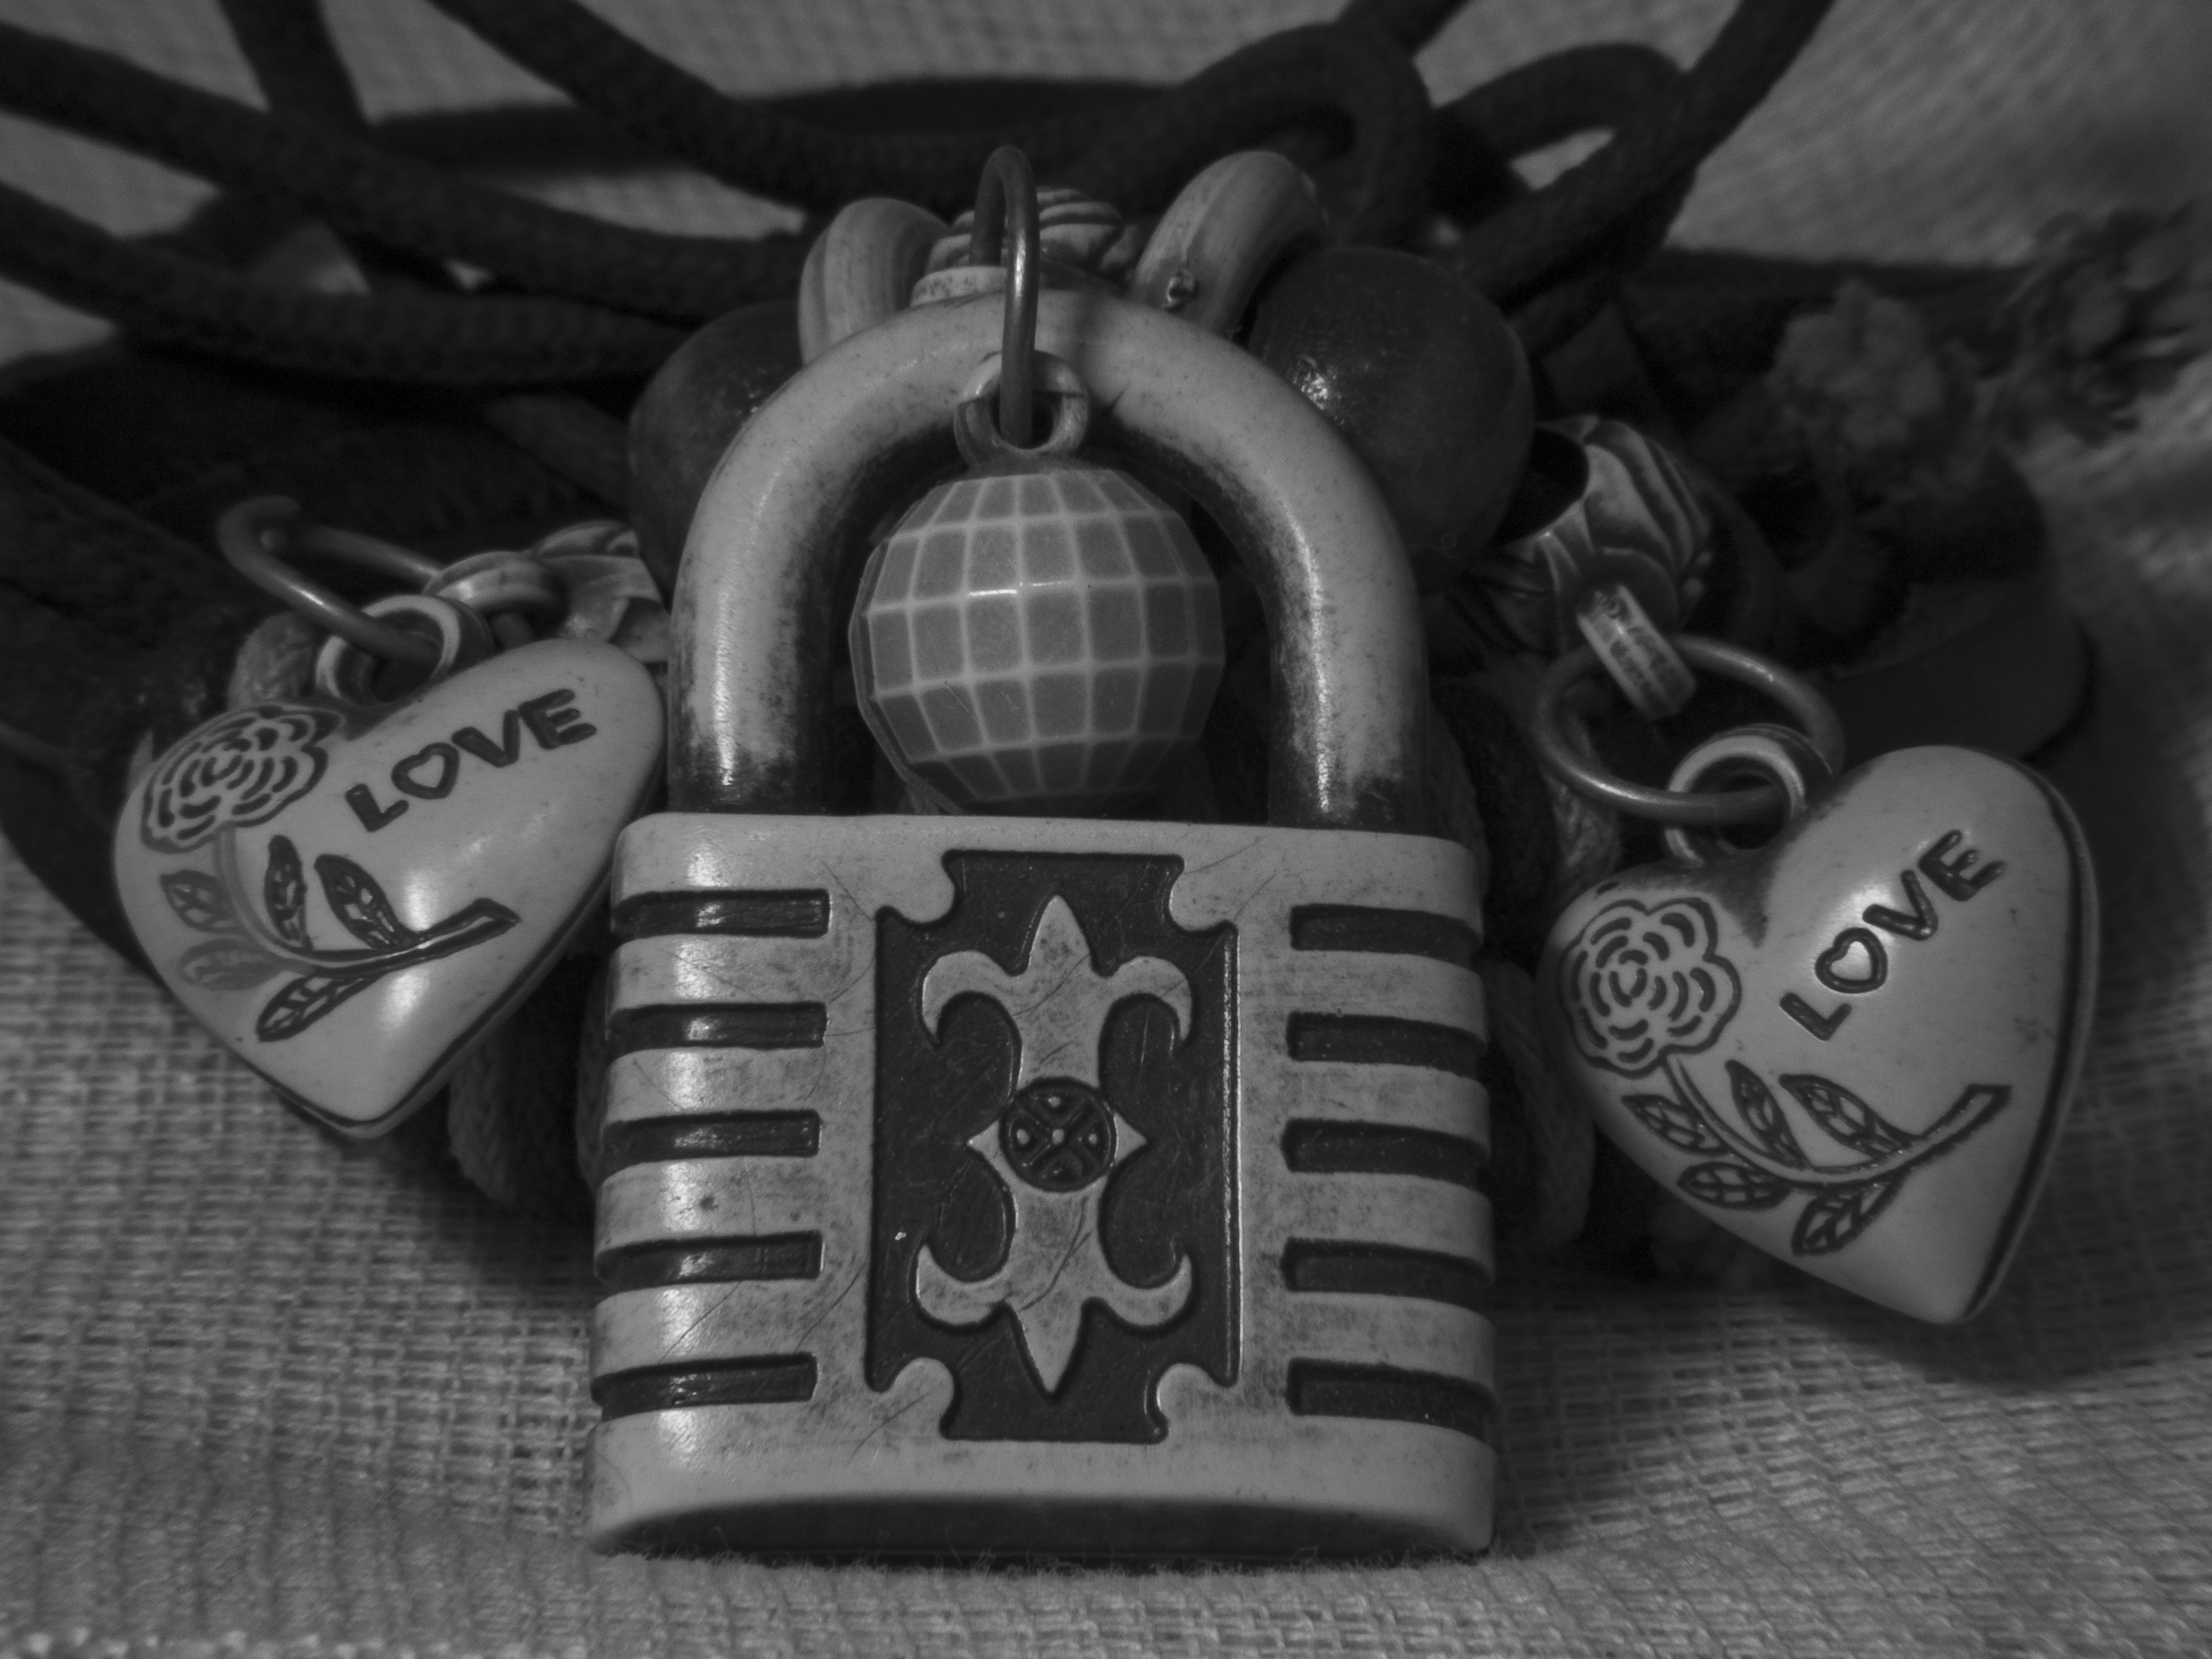
black and white, jewelry, bracelet, heart, font, jewellery, metal, drinkware, pattern, fashion accessory, souvenir, monochrome photography, still life photography, monochrome, lock, serveware, carmine, still life, bag, wire, circle, craft, art